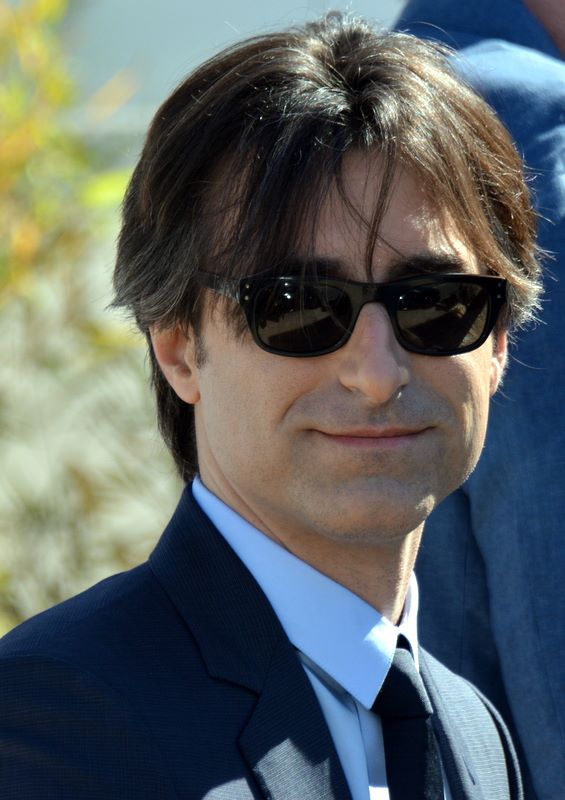
โนอาห์ เบาม์แบก

| name = โนอาห์ เบาม์แบก
| image = Noah Baumbach Cannes 2017.jpg
| caption = เบาม์แบก ในงาน เทศกาลภาพยนตร์กาน 2017
| birth_place = นครนิวยอร์ก, รัฐนิวยอร์ก, สหรัฐ
| alma mater = วิทยาลัยวาสซาร์
| years_active = 1995–ปัจจุบัน
| parents = โจนาธาน เบาม์แบก (พ่อ)
| partner = เกรต้า เกอร์วิค (2011–ปัจจุบัน)
| children = 2
โนอาห์ เบาม์แบก () เกิดเมื่อวันที่ 3 กันยายน ค.ศ. 1969 เป็นผู้ผลิตภาพยนตร์ชาวอเมริกัน เขาได้รับการเสนอชื่อชิงสอง รางวัลออสการ์ สาขาบทภาพยนตร์ดั้งเดิมยอดเยี่ยม จากเรื่อง "ครอบครัวนี้ ไม่มีปัญหา?" (2005) และ "แมริเอจ สตอรี่" (2019) ซึ่งเขาทั้งเขียนบทและกำกับ เขาได้เขียนและกำกับภาพยนตร์อื่นอีกหลายเรื่องรวมถึง "มาร์ก็อต จอมจุ้นวุ่นวิวาห์" (2007), "ฟรานเซส ฮา" (2012), "ไวล์ เวียร์ ยัง (ภาพยนตร์)|ไวล์ เวียร์ ยัง" (2014), "มิสเทรส อเมริกา" (2015) และ "เดอะ เมเยอโรวิตซ์ สตอรี่ส์" (2017)
==ผลงาน==
===ภาพยนตร์===
| class="wikitable sortable"
! rowspan="2" | ปี
! rowspan="2" | เรื่อง
! colspan="3" | ตำแหน่ง
! rowspan="2" | หมายเหตุ
|-
! ผู้กำกับ
! เขียนบท
! ผู้อำนวยการสร้าง
|-
| 1995
| "คิกกิ้ง แอนด์ สครีมมิ่ง (ภาพยนตร์ พ.ศ. 2538)|คิกกิ้ง แอนด์ สครีมมิ่ง"
|
|
|
|
|-
| rowspan="2"| 1997
| "ไฮบอลล์ (ภาพยนตร์)|ไฮบอลล์"
|
|
|
| เครดิตเป็น "เจสซี คาร์เตอร์" (เขียนบท) และ "เออร์นี่ ฟัสโก้" (ผู้กำกับ);ปฏิเสธภาพยนตร์
|-
| "มิสเตอร์ เจลลัสซี"
|
|
|
|
|-
| 2000
| "คอนราด & บัตเลอร์ เทค อะ เวเคชั่น"
|
|
|
| ภาพยนตร์สั้น
|-
| 2004
| "กัปตันบวมส์กับทีมป่วนสมุทร"
|
|
|
| เขียนบทร่วมกับ เวส แอนเดอร์สัน
|-
| 2005
| "ครอบครัวนี้ ไม่มีปัญหา?"
|
|
|
| rowspan="3" |
|-
| 2007
| "มาร์ก็อต จอมจุ้นวุ่นวิวาห์"
|
|
|
|-
| rowspan="2" | 2009
| "อเล็กซานเดอร์ เดอะ ลาสต์"
|
|
|
|-
| "คุณจิ้งจอกจอมแสบ"
|
|
|
| เขียนบทร่วมกับ เวส แอนเดอร์สัน
|-
| 2010
| "กรีนเบิร์ก 40 ปี ชีวิตจะไปทางไหนดี"
|
|
|
|
|-
| 2012
| "มาดากัสการ์ 3 ข้ามป่าไปซ่าส์ยุโรป|มาดากัสการ์ 3: ข้ามป่าไปซ่าส์ยุโรป"
|
|
|
| เขียนบทร่วมกับ อีริก ดาร์เนล
|-
| 2013
| "ฟรานเซส ฮา"
|
|
|
| เขียนบทร่วมกับ เกรต้า เกอร์วิค
|-
| rowspan="2" | 2014
| "ชีส ฟันนี่ แธท เวย์ (ภาพยนตร์)|ชีส ฟันนี่ แธท เวย์"
|
|
|
| rowspan="2" |
|-
| "ไวล์ เวียร์ ยัง (ภาพยนตร์)|ไวล์ เวียร์ ยัง"
|
|
|
|-
| rowspan="2" | 2015
| "มิสเทรส อเมริกา"
|
|
|
| เขียนบทร่วมกับ เกรต้า เกอร์วิค
|-
|"เดอ ปาลมา (ภาพยนตร์)|เดอ ปาลมา"
|
|
|
| ภาพยนตร์สารคดี; กำกับร่วมกับ เจค พาลโทรว์
|-
| 2017
| "เน็ตฟลิกซ์' เดอะ เมเยอโรวิตซ์ สตอรี่ส์"
|
|
|
| rowspan="2" |
|-
| 2019
| "เน็ตฟลิกซ์' แมริเอจ สตอรี่"
|
|
|
|
===บทบาทการแสดง===
==ผลตอบรับ==
ผลตอบรับ ทั้งคำวิจารณ์และรายได้ จากการกำกับภาพยนตร์ทั้งหมด 11 เรื่องของ โนอาห์ เบาม์แบก
| class="wikitable sortable"
|-
! ปี
! เรื่อง
! รอตเทนโทเมโทส์
! colspan="2" | เมทาคริติก
! ทุนสร้าง
! รายได้ทั่วโลก
|-
| 1995 || "คิกกิ้ง แอนด์ สครีมมิ่ง" ||ไฟล์:Rotten Tomatoes rotten.svg|12px 57% (5.53/10) (37 รีวิว) || rowspan="11" style="background-color:#66CC33;" |
| 75 (18 รีวิว) || style="text-align:center;" | $1,300,000 || align="right" | $718,490
|-
| 1997 || "มิสเตอร์ เจลลัสซี" ||ไฟล์:Rotten Tomatoes.svg|12px 71% (6.56/10) (14 รีวิว) || 61 (17 รีวิว) || || align="right" | $301,796
|-
| 2005 || "ครอบครัวนี้ ไม่มีปัญหา?" ||ไฟล์:Rotten Tomatoes.svg|12px 92% (7.92/10) (152 รีวิว) || 82 (37 รีวิว) || style="text-align:center;" | $1,500,000 || align="right" | $11,191,423
|-
| 2007 || "มาร์ก็อต จอมจุ้นวุ่นวิวาห์" ||ไฟล์:Rotten Tomatoes rotten.svg|12px 52% (5.64/10) (169 รีวิว) || 66 (37 รีวิว) || style="text-align:center;" | $11,000,000 || align="right" | $2,900,156
|-
| 2010 || "กรีนเบิร์ก 40 ปี ชีวิตจะไปทางไหนดี" ||ไฟล์:Rotten Tomatoes.svg|12px 76% (6.68/10) (173 รีวิว) || 76 (39 รีวิว) || style="text-align:center;" | $25,000,000 || align="right" | $7,362,982
|-
| 2013 || "ฟรานเซส ฮา" ||ไฟล์:Rotten Tomatoes.svg|12px 92% (7.81/10) (178 รีวิว) || 82 (35 รีวิว) || style="text-align:center;" | $3,000,000 || align="right" | $11,262,769
|-
| 2014 || "ไวล์ เวียร์ ยัง" ||ไฟล์:Rotten Tomatoes.svg|12px 84% (7.32/10) (205 รีวิว) || 77 (44 รีวิว) || style="text-align:center;" | $10,000,000 || align="right" | $21,075,757
|-
| rowspan="2" | 2015 || "มิสเทรส อเมริกา" ||ไฟล์:Rotten Tomatoes.svg|12px 81% (7.35/10) (180 รีวิว) || 75 (42 รีวิว) || rowspan="2" || align="right" | $3,340,737
|-
| "เดอ ปาลมา" ||ไฟล์:Rotten Tomatoes.svg|12px 94% (8/10) (107 รีวิว) || 83 (31 รีวิว) || align="right" | $168,045
|-
| 2017 || "เน็ตฟลิกซ์' เดอะ เมเยอโรวิตซ์ สตอรี่ส์" ||ไฟล์:Rotten Tomatoes.svg|12px 92% (7.66/10) (180 รีวิว) || 79 (40 รีวิว) || colspan="2"
|-
| 2019 || "เน็ตฟลิกซ์' แมริเอจ สตอรี่" ||ไฟล์:Rotten Tomatoes.svg|12px 95% (8.81/10) (360 รีวิว) || 94 (53 รีวิว) || style="text-align:center;" | $18,000,000 ||
|-
! colspan="2" | เฉลี่ย และ รวม
! ไฟล์:Rotten Tomatoes.svg|12px 81% (7.21/10)
! colspan="2" | 77
! $69.8 ล้าน
! $58,322,155
|
ไฟล์:Rotten Tomatoes rotten.svg|16px 0–59% คำวิจารณ์ที่นักวิจารณ์ไม่ชอบ ไฟล์:Rotten Tomatoes.svg|16px 60–74% คำวิจารณ์ที่นักวิจารณ์ชอบ ไฟล์:Rotten Tomatoes.svg|16px 75–100% คำวิจารณ์ที่นักวิจารณ์ชอบมาก
สีแดง 0–19 คำวิจารณ์ที่นักวิจารณ์ไม่ชอบเลย 20–39 คำวิจารณ์ที่นักวิจารณ์ไม่ชอบ สีส้ม 40–60 คำวิจารณ์ที่นักวิจารณ์ให้ปานกลาง สีเขียว 61–80 คำวิจารณ์ที่นักวิจารณ์ชอบ 81–100 คำวิจารณ์ที่นักวิจารณ์ชอบมาก
$ ดอลลาร์สหรัฐ
==รางวัล==
จำนวนรางวัลที่เข้าชิงและได้รับจากภาพยนตร์ของ โนอาห์ เบาม์แบก
== อ้างอิง ==
==แหล่งข้อมูลอื่น==
*
หมวดหมู่:ผู้กำกับภาพยนตร์ชาวอเมริกัน
หมวดหมู่:นักเขียนบทชาวอเมริกัน
หมวดหมู่:ผู้อำนวยการสร้างภาพยนตร์ชาวอเมริกัน